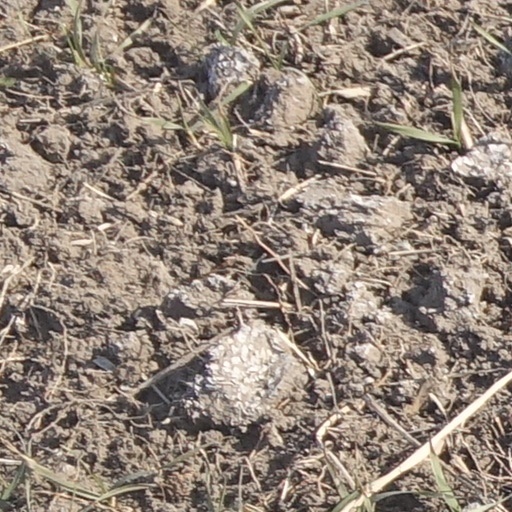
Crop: wheat